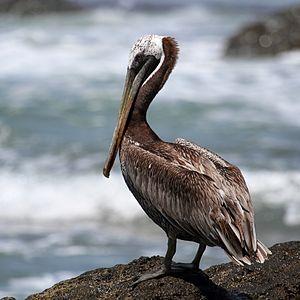
Pélican brun, Montezuma, Costa Rica